Adel Mountains Volcanic Field

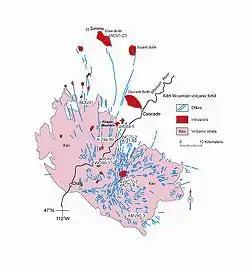
Simplified geologic map of the Adel Mountain volcanic field.

The Adel Mountains Volcanic Field (also known as the Adel Mountains, Adel Volcanics, and Adel Mountain Volcanics) is an ancient volcanic field of heavily eroded 75-million-year-old igneous rocks about 40 miles long and 20 miles wide (800 square miles, or 2,071 square kilometers) in west-central Montana about 30 miles southwest of the city of Great Falls. The area was named by geologist John Bartholomew Lyons, who first described the general geology of the region in 1944. The Adel Mountains Volcanic Field is a significant and abundant source of shonkinite, a very uncommon type of intrusive igneous rock found primarily in Montana, Ontario, and Timor. Because of its geologic structure, the Adel Mountains Volcanic Field has drawn the attention of geologists for more than 100 years.